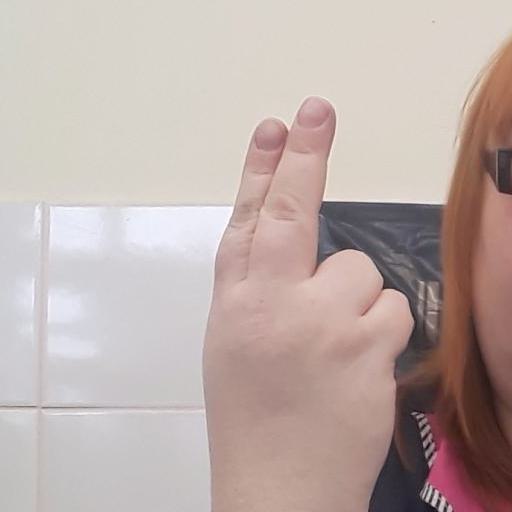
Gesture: two_up_inverted